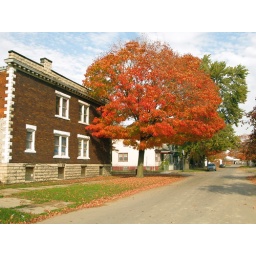
A wide empty street in Detroit, coloured by a tree on fire with autumn.